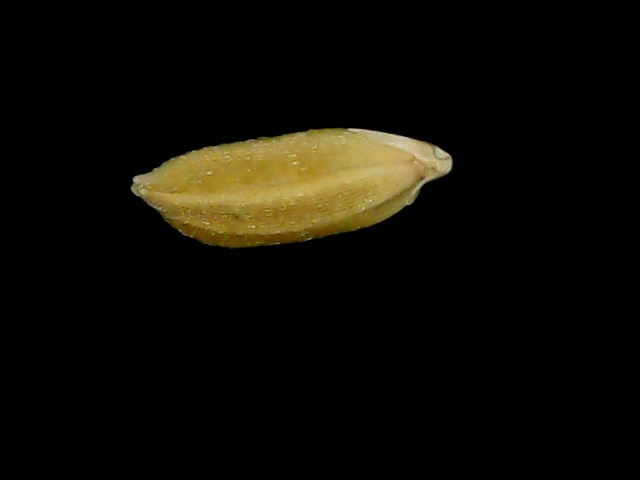
Rice variety: Bd95